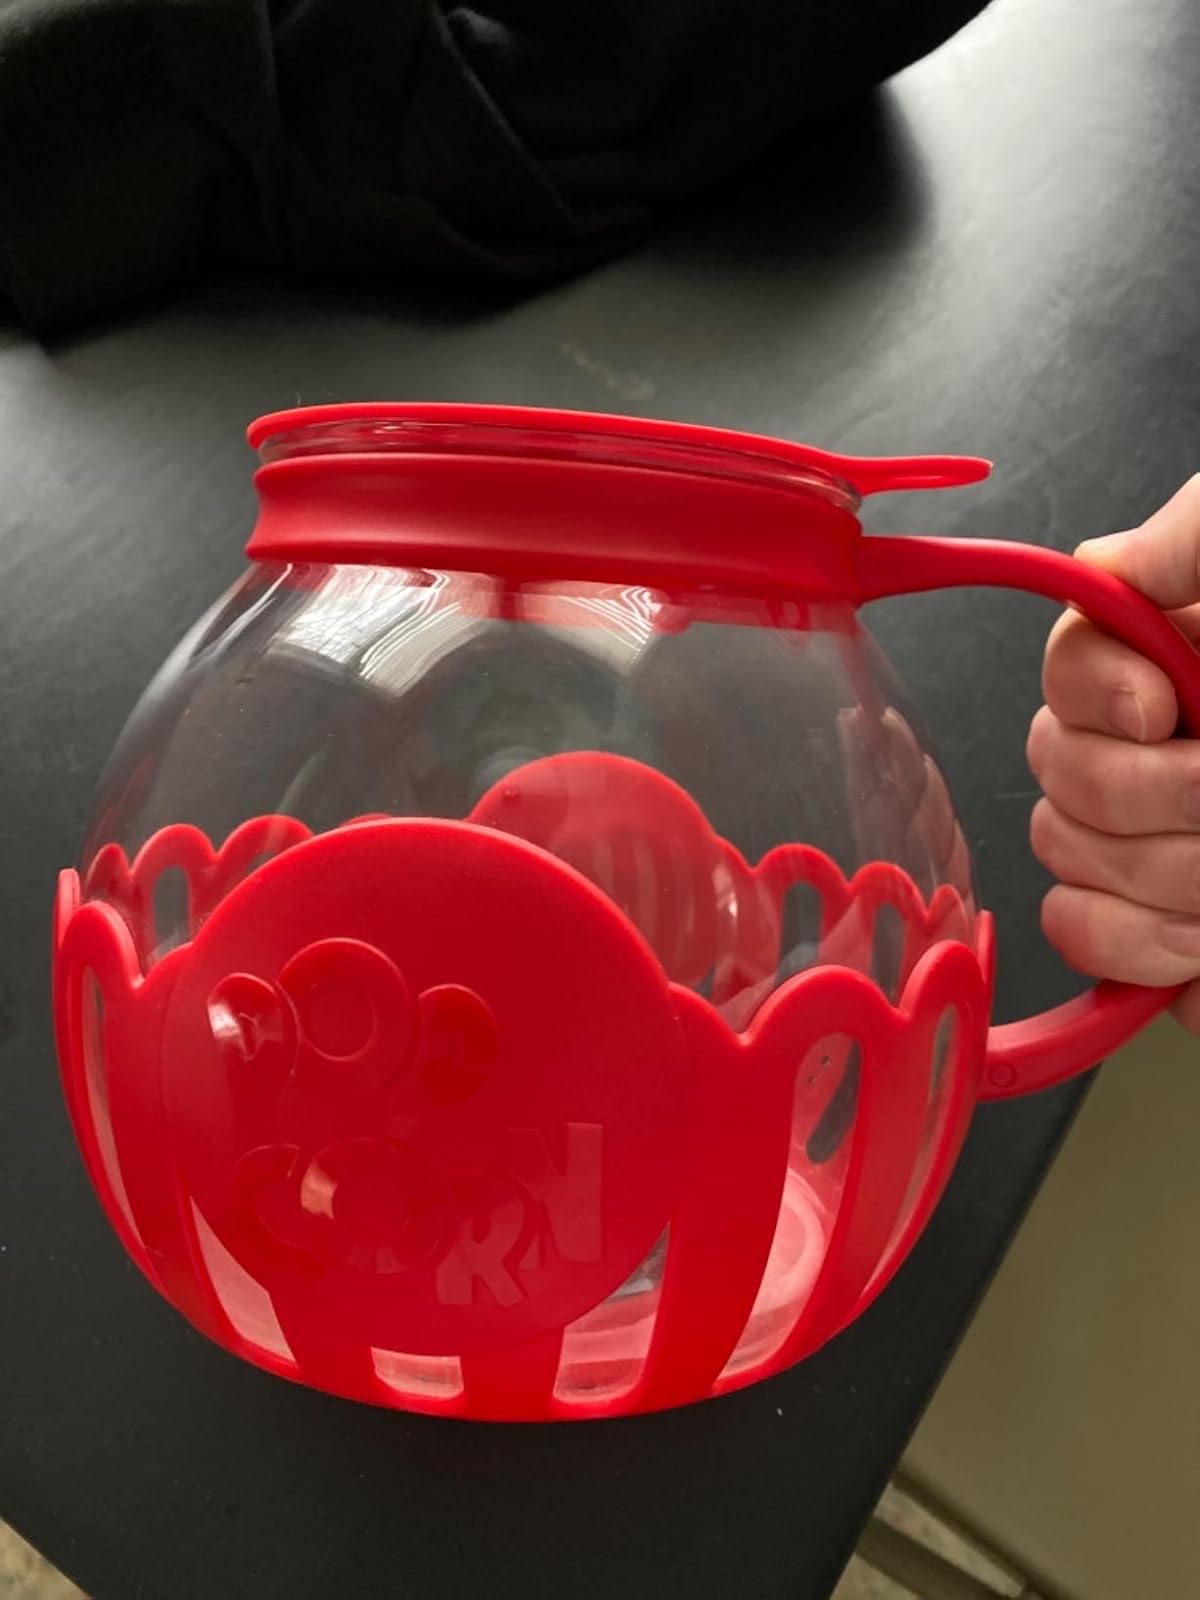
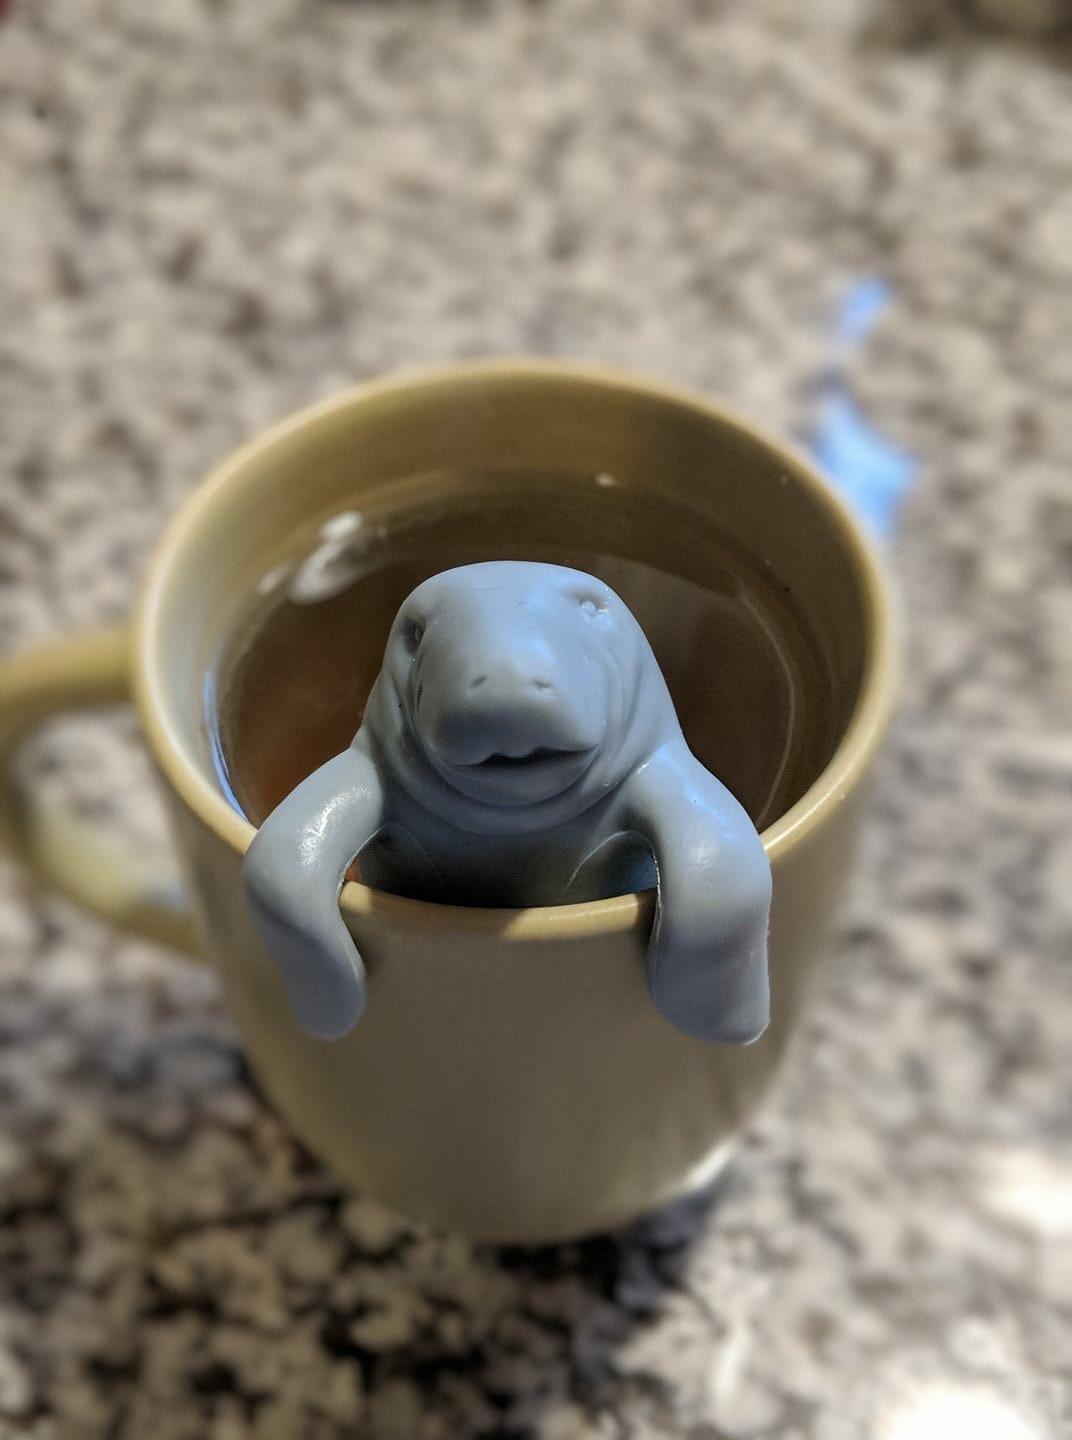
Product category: items_tea
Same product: no